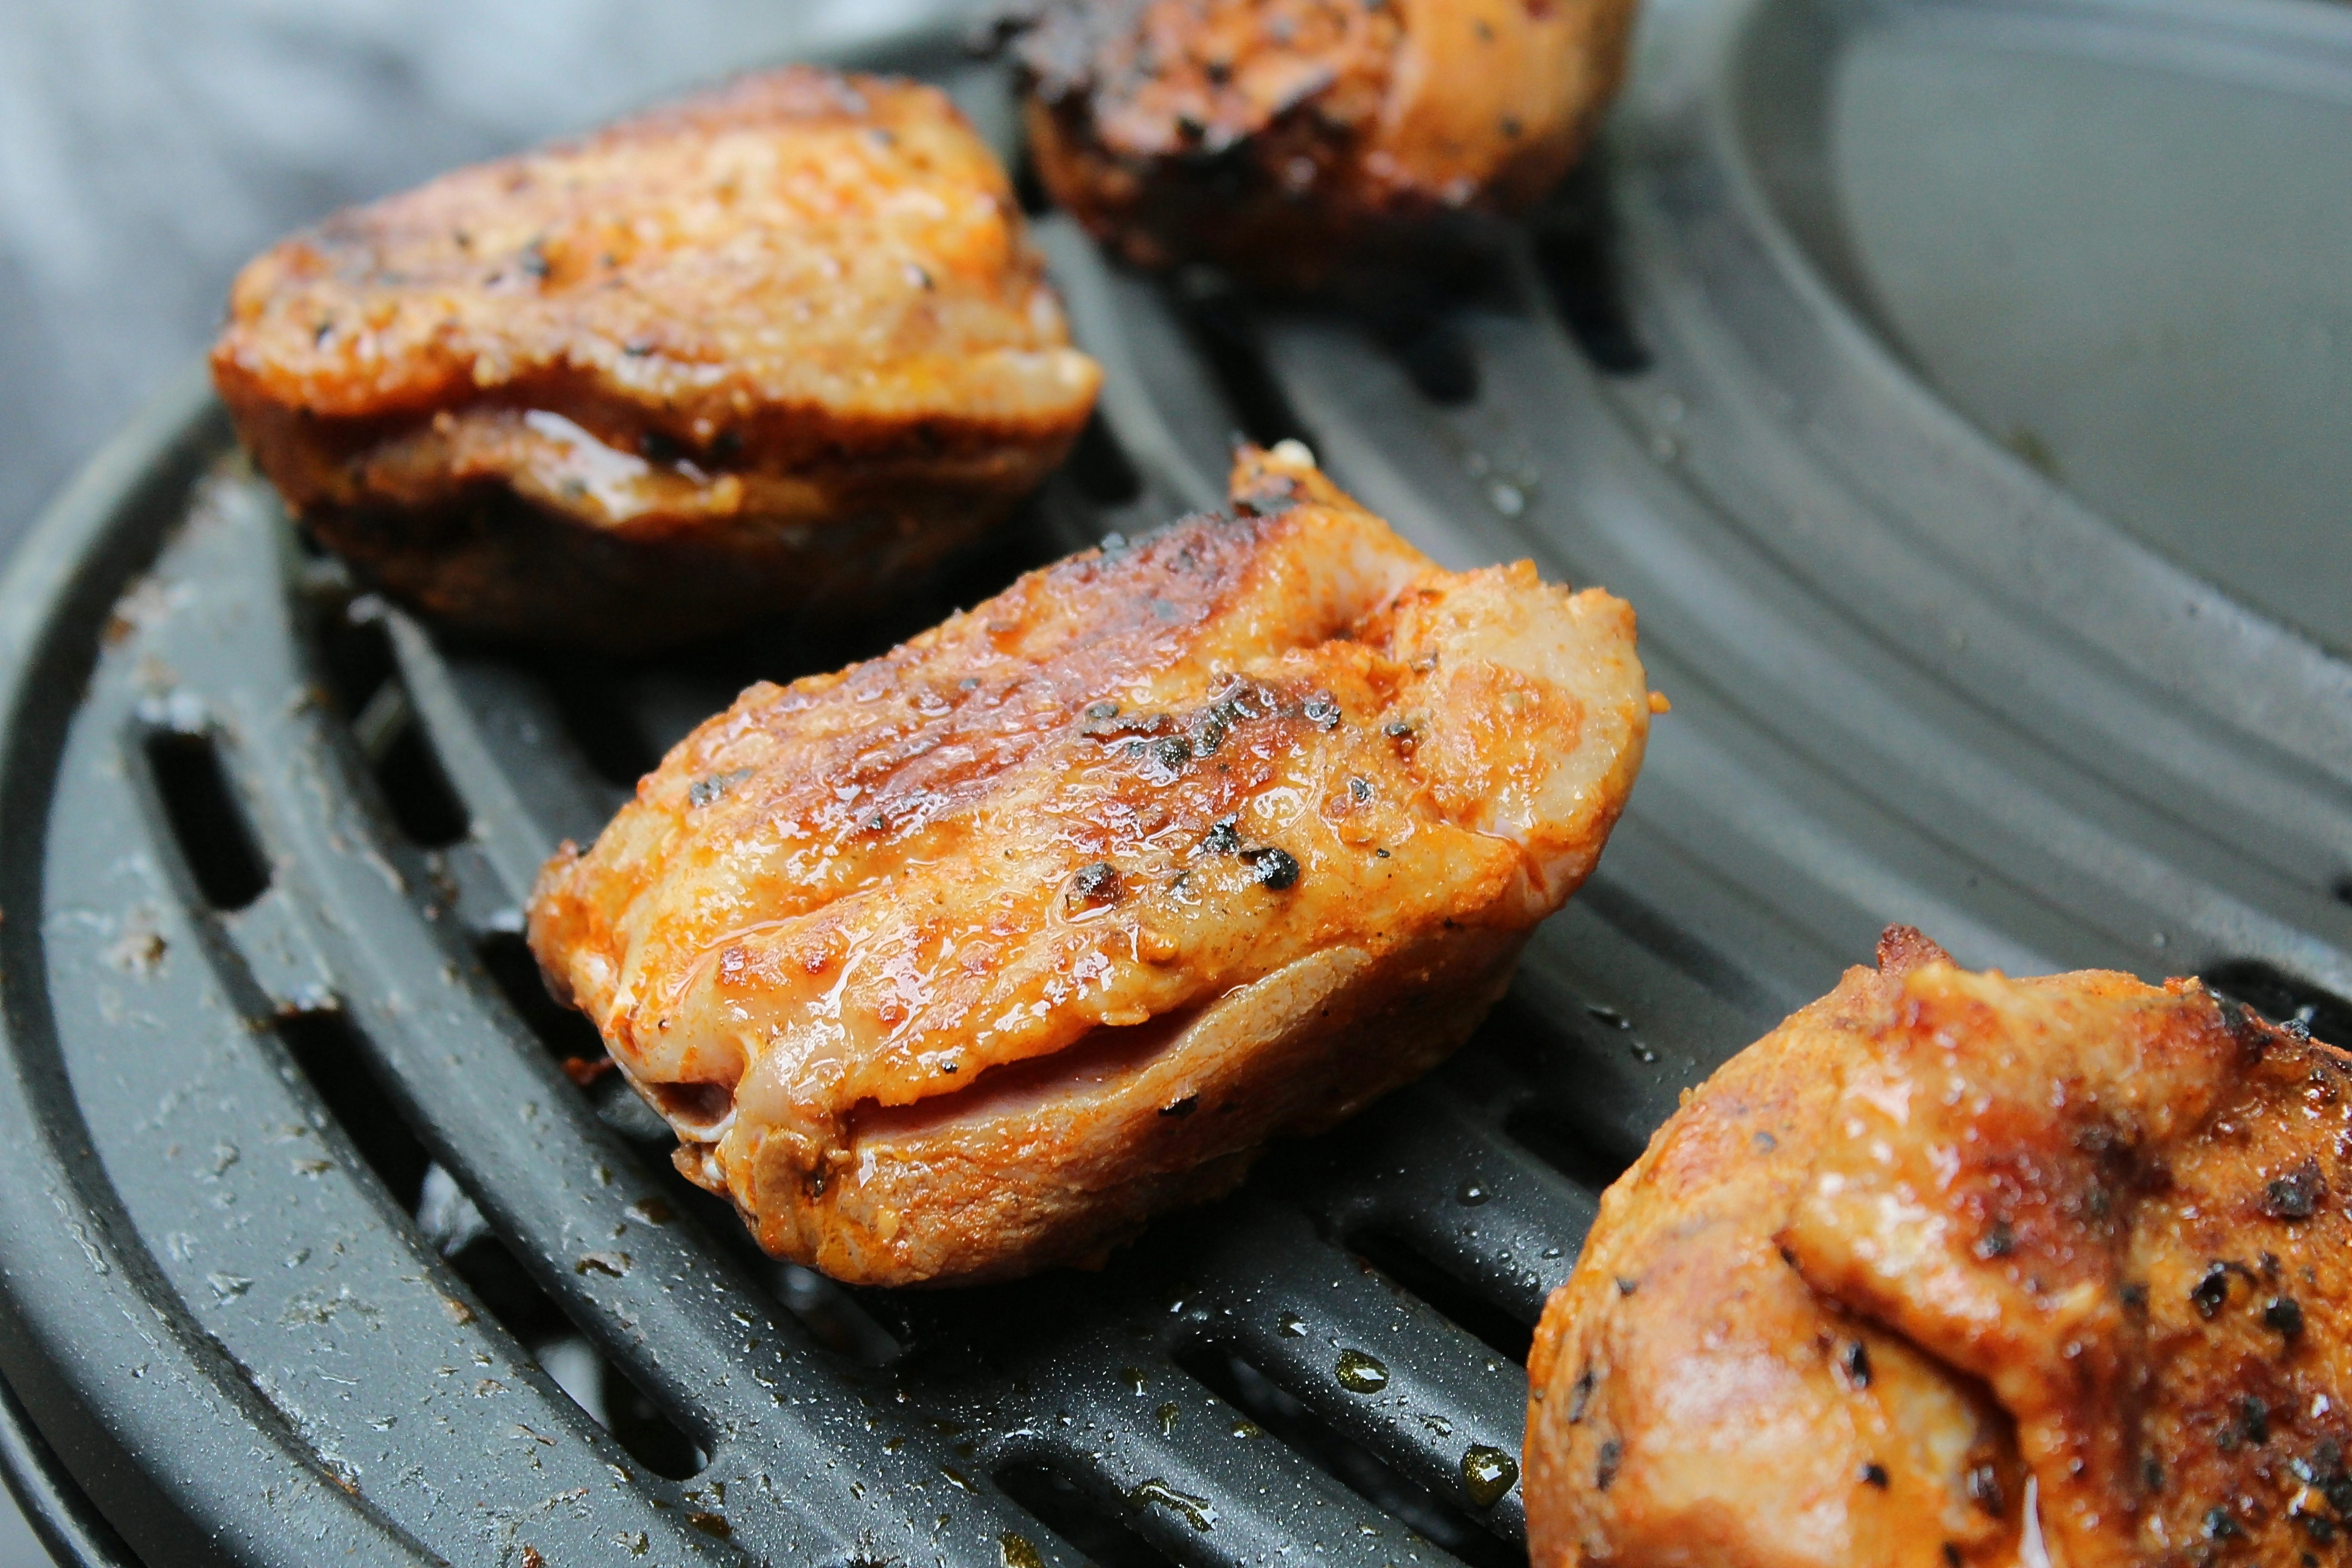
summer, dish, meal, food, produce, vegetable, breakfast, meat, barbecue, cuisine, delicious, pork chop, grill, grilled, grilling, grilled meats, barbecue area, fried food